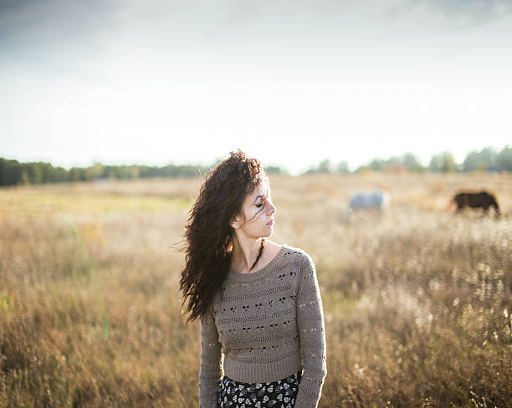
young lady waking in a field at sunset